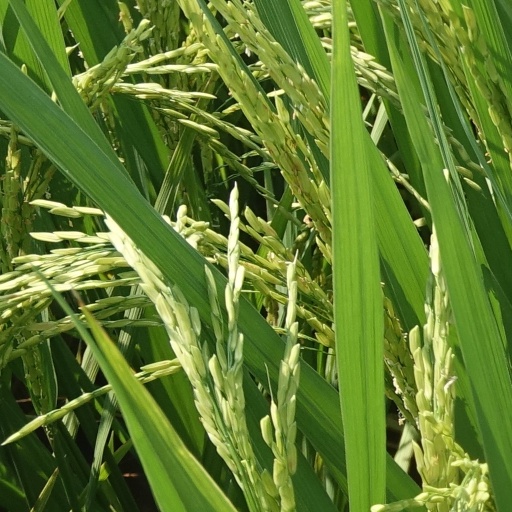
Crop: rice